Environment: real
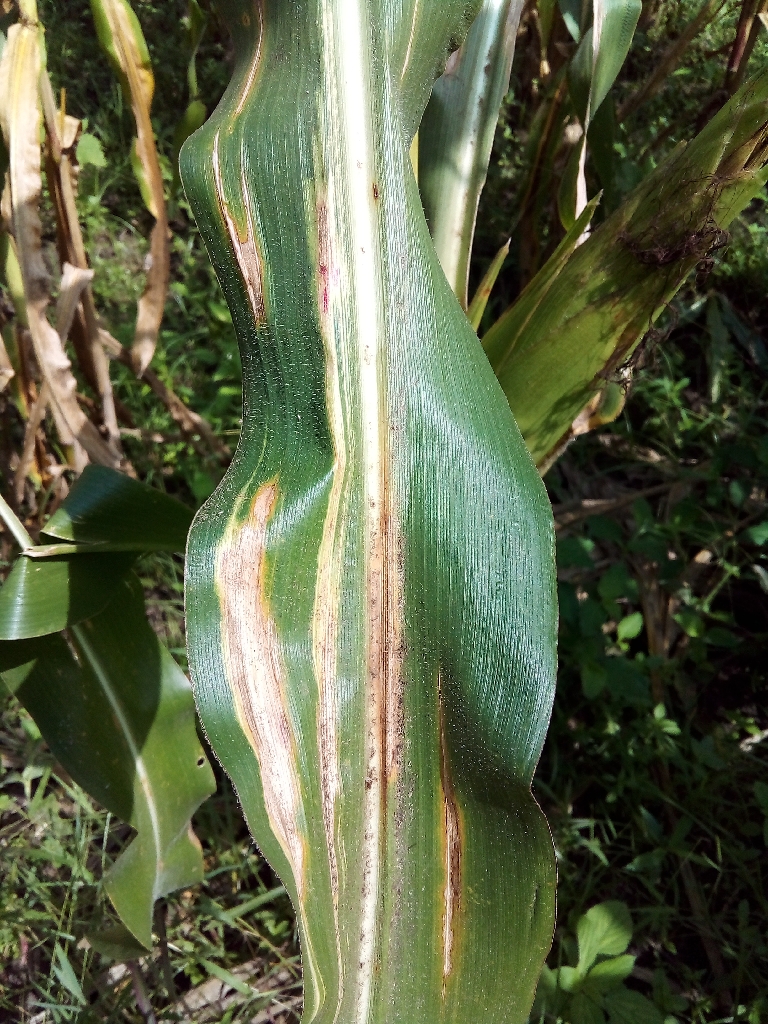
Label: northern_corn_leaf_blight